Droplet-based microfluidics

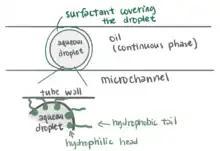
The surfactant stabilizes the interface between the continuous oil phase and the aqueous droplet. Also, the surfactants can reduce the adhesion of aqueous droplets to the channel wall, by decreasing the surface tension at the aqueous-oil interface.

Surfactants play an important role in droplet-based microfluidics. The main purpose of using a surfactant is to reduce the interfacial tension between the dispersed phase (droplet phase, typically aqueous) and continuous phase (carrier liquid, typically oil) by adsorbing at interfaces and preventing droplets from coalescing with each other, therefore stabilizing the droplets in a stable emulsion state, which allows for longer storage times in delay-lines, reservoirs, or vials. Without using surfactants, the unstable emulsions will eventually evolve into separate phases to reduce the overall energy of the system. Surface chemistry cannot be ignored in microfluidics as the interfacial tension becomes a major consideration among microscale droplets. Linas Mazutis and Andrew D. Griffiths presented a method that used surfactants to achieve a selective and highly controllable coalescence without external manipulation. They manipulate the contact time and the interfacial surfactant coverage of a drop pair to control droplet fusion. The larger the difference percentage of the interfacial surfactant coverage between two droplets, the less likely coalescence will occur. This method allowed researchers to add reagents to droplets in a different way and further study the emulsification.